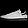
Label: Sneaker